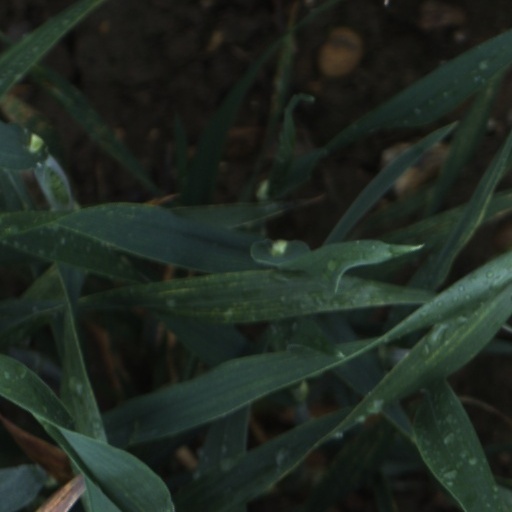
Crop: wheat